Maaman Magal (1955 film)

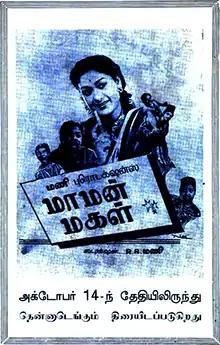
Theatrical release poster

Maaman Magal is a 1955 Indian Tamil-language romantic comedy film written, produced and directed by R. S. Mani. The film stars Gemini Ganesan, Savitri, T. S. Balaiah and J. P. Chandrababu. Released on 14 October 1955, it was a moderate success.